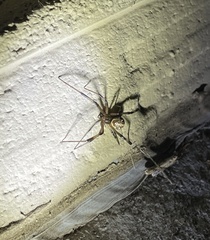
Species: Lactrodectus_hesperus